Tomb of Philippe Pot

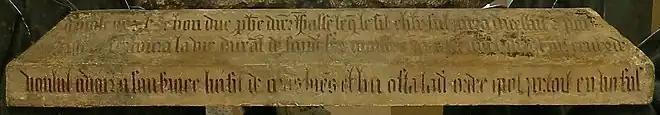
Inscriptions on a side of the slab

The monument is made of limestone. Pot's effigy is carved in the round so it can be seen from all sides. His skin is painted in vermilion and lead white. His body rests on a slab, and his head is nested within a stone cushion. He is dressed in a tunic, silver armour decorated with a gilded breastplate, and a knight's helmet. Pot's eyes are open and his hands are clasped in prayer. A sword lies to his side and his feet rest on a brown animal of uncertain species; as a result of unsympathetic restoration of the animal and feet before the era of photography, art historians disagree whether the animal is a lion or a dog, and there are conflicting interpretations as to its iconography. Most see it as a dog – a traditional symbol of fidelity in Burgundian tomb art.